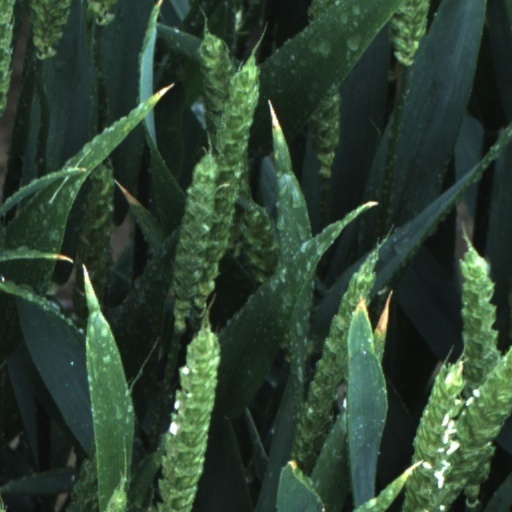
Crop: wheat